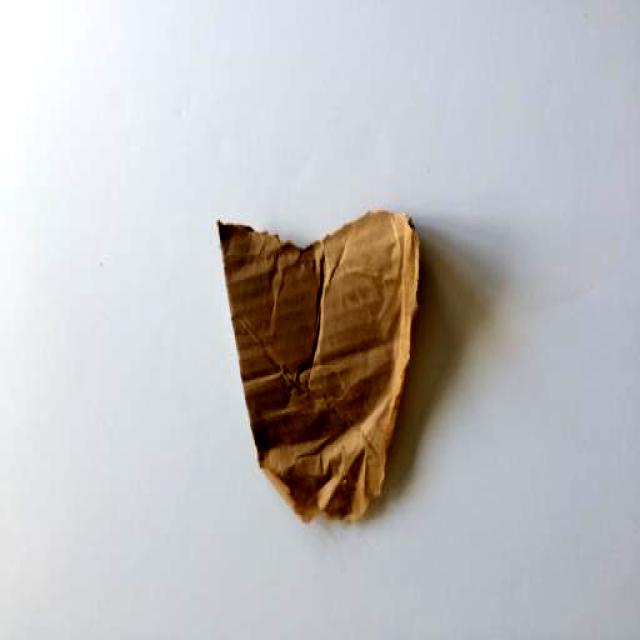
Label: Cardboard